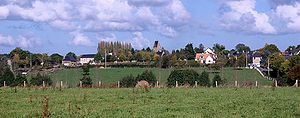
Tracy-Bocage
Tracy-Bocage er en kommune i Calvados departmentet i Basse-Normandie regionen i det nordvestlige Frankrig.